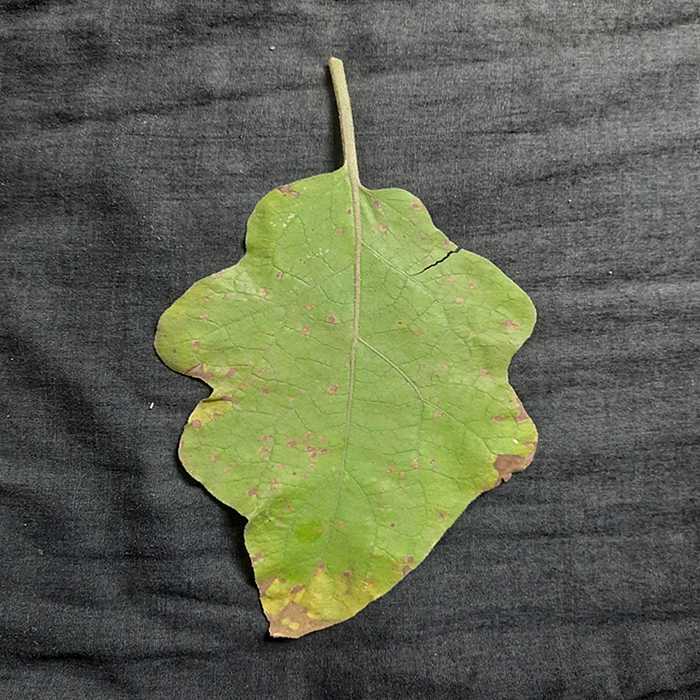
Plant: Eggplant
Label: Eggplant Cercopora leaf spot